Free French Africa

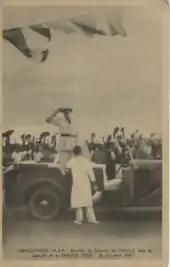
De Gaulle arrives in Brazzaville, the capital.

In the vast territory of Free French Africa, including French Equatorial Africa and French Cameroon, Charles de Gaulle was able to exercise full powers as head of Free France, on an equal footing with a head of state. After passing through Douala in Cameroon, and Chad, he arrived in Brazzaville on 24 October 1940, which was already the seat of government both of French Congo, as well as of the government of the federation of French Equatorial Africa.